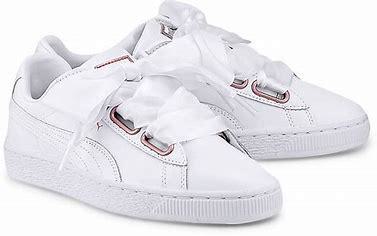
Brand: Puma
Model: Basket Heart